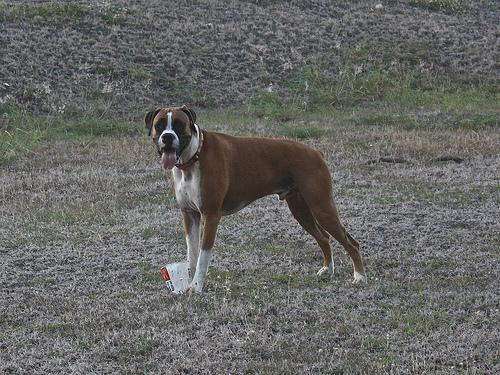
Breed: boxer